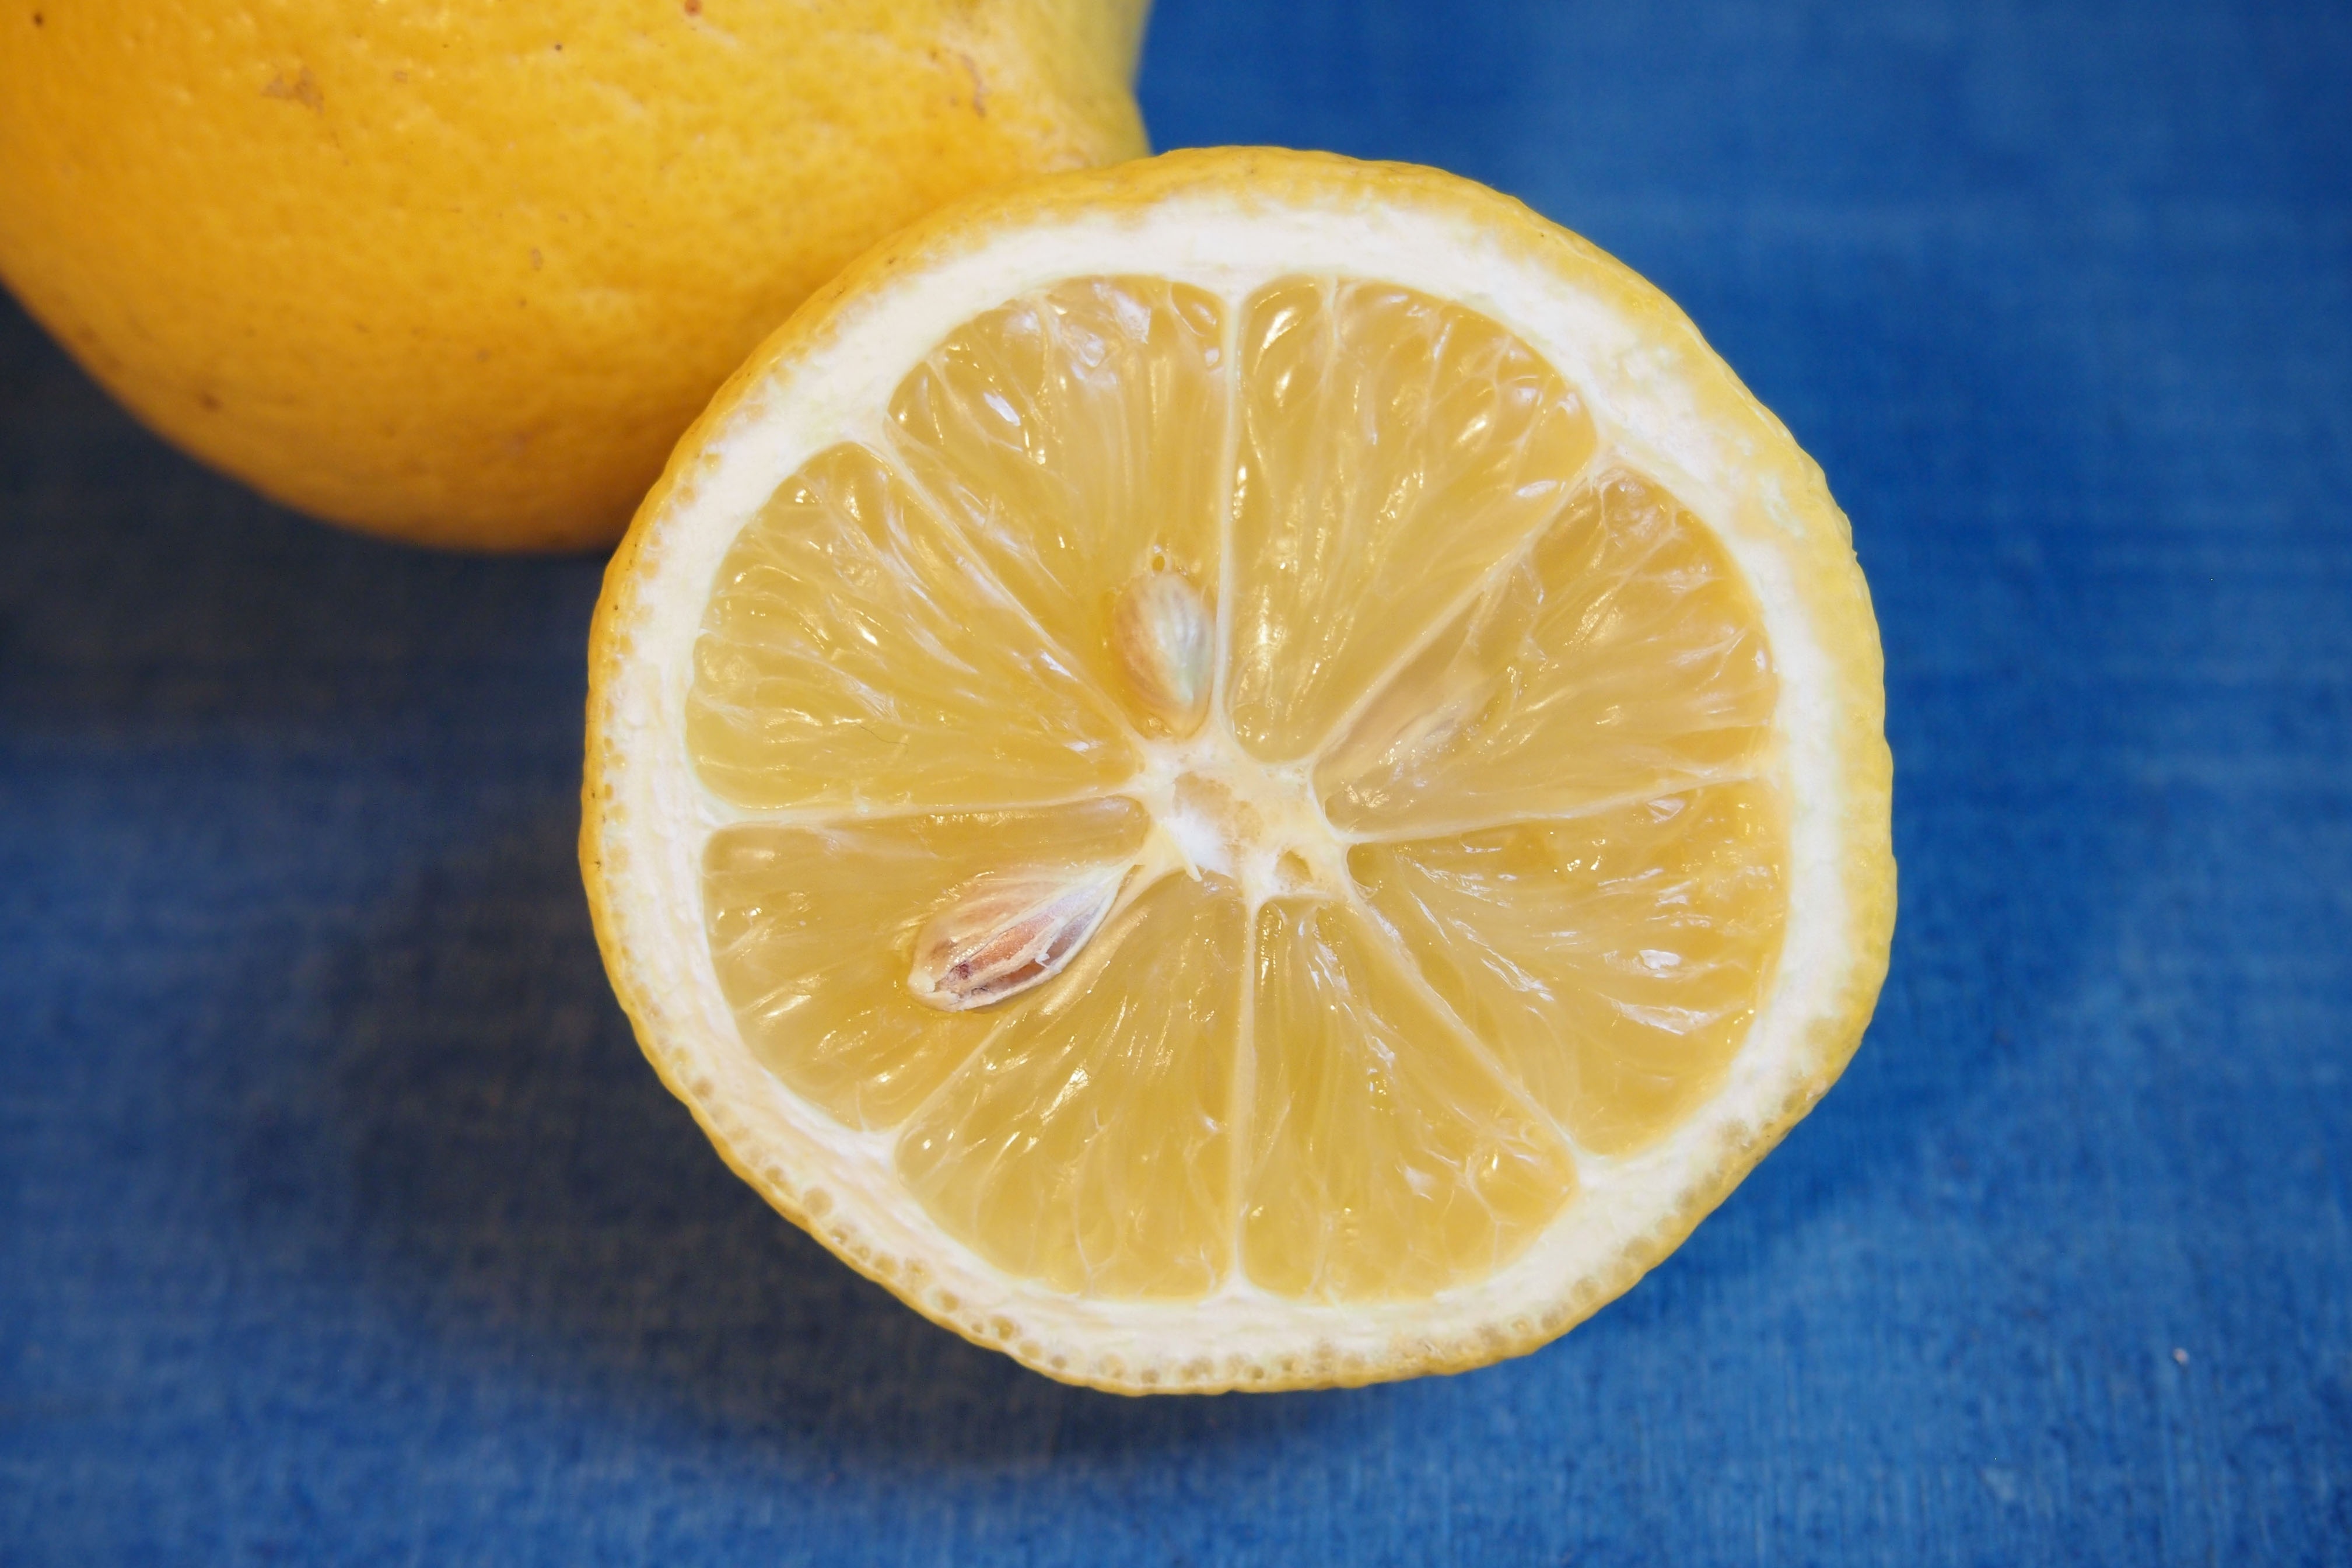
plant, fruit, orange, food, produce, yellow, lemon, lime, juice, clementine, citron, citrus, sour, flowering plant, half of lemon, bitter orange, land plant, sweet lemon, meyer lemon, tangelo, lemon lime